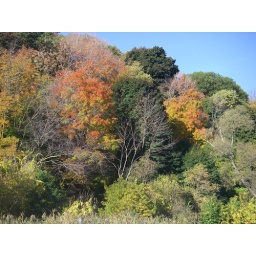
Salad arrays of colorful trees in the Autumn Season.